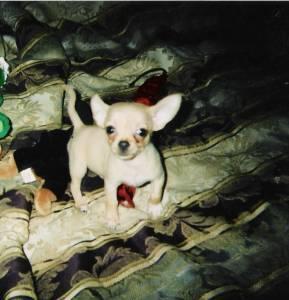
chihuahua